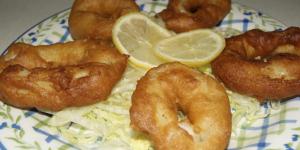
calamares a la romana facil